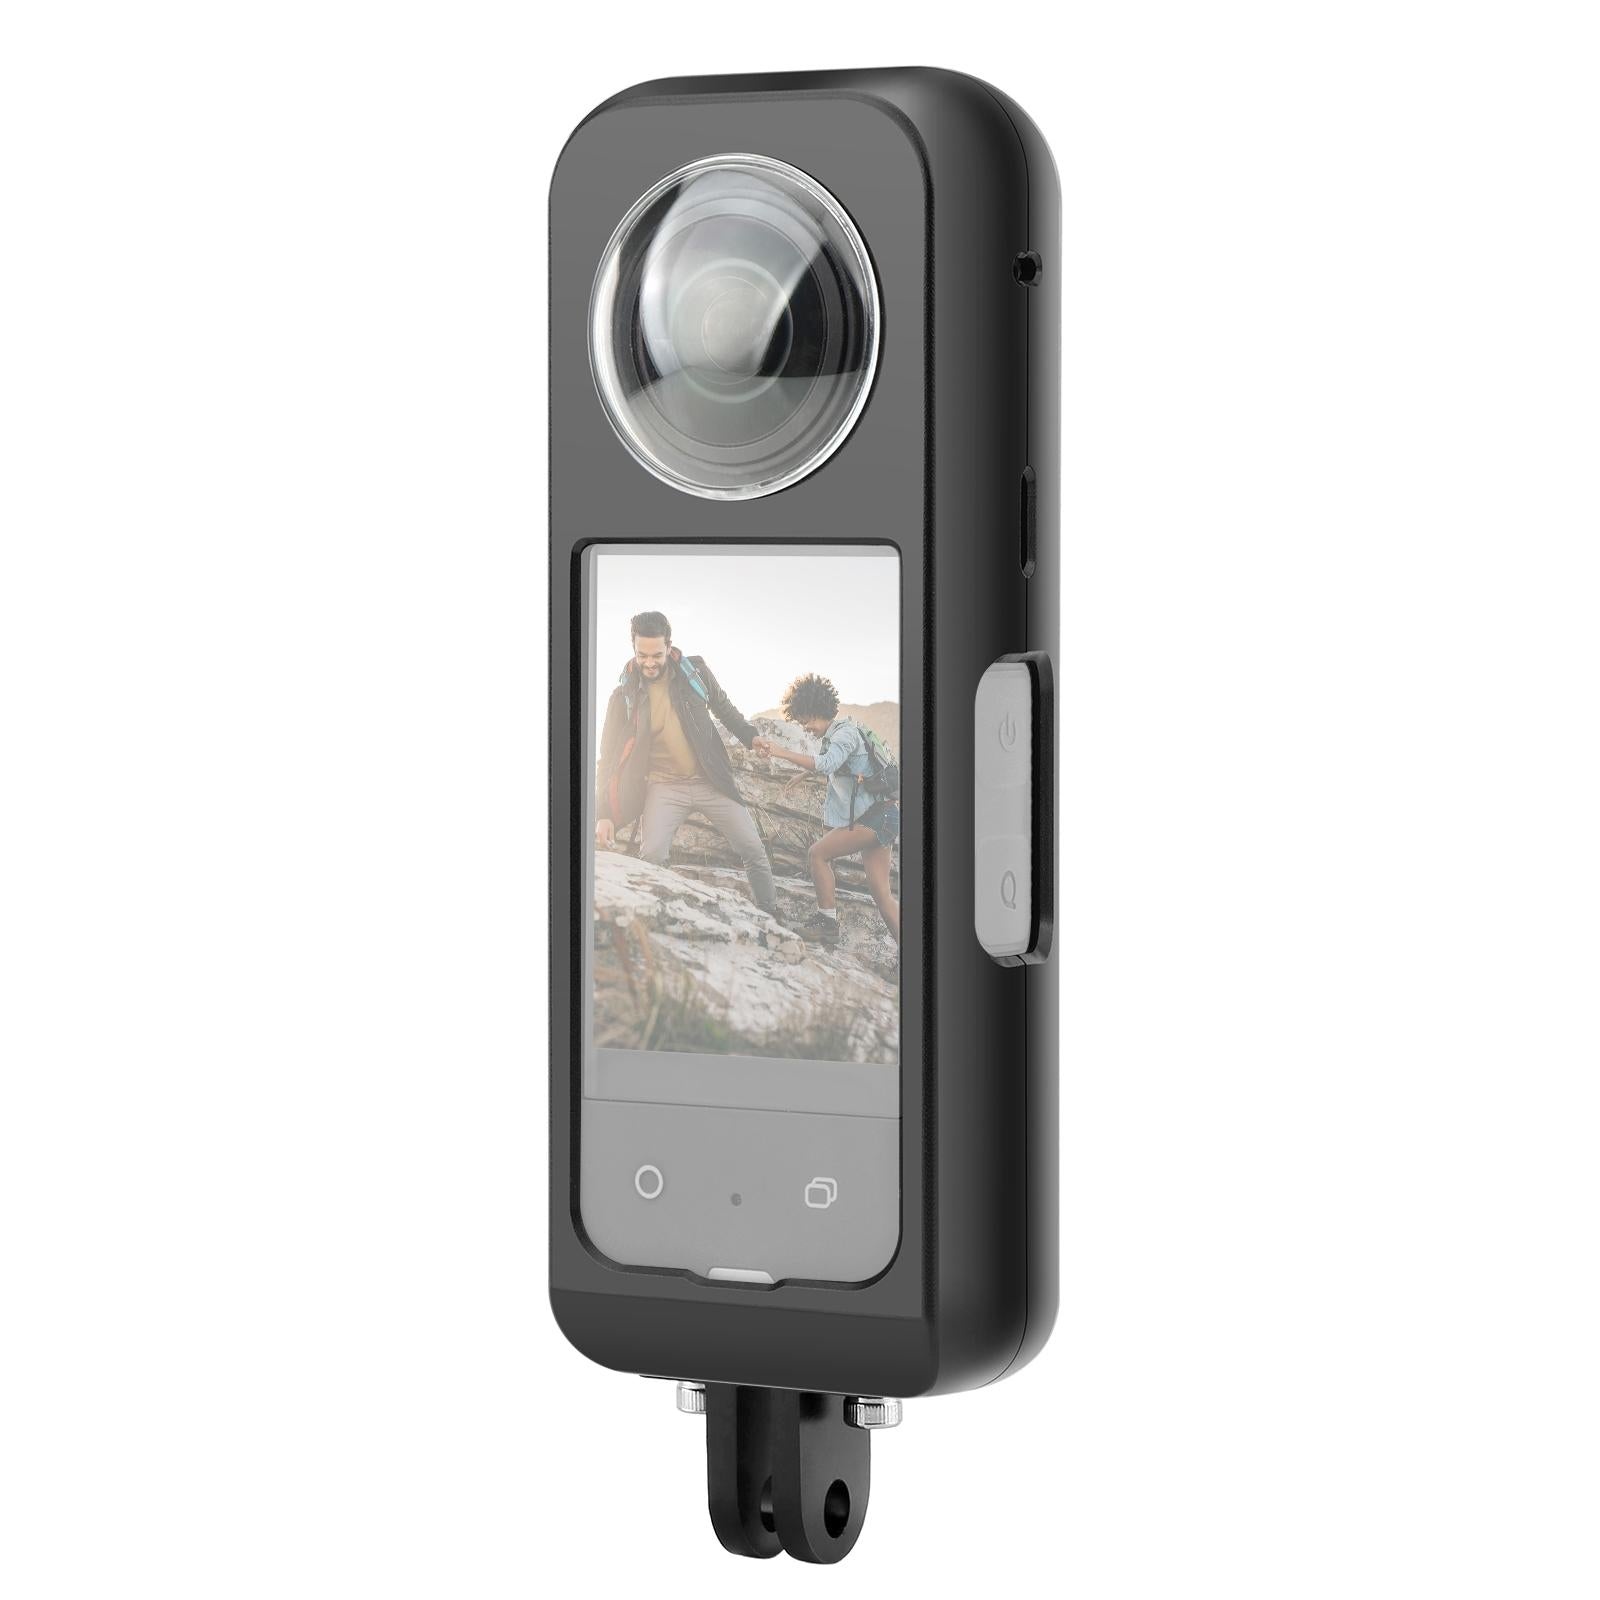
Metal Protective Cage For Insta360 X3 With Lens Protector PRL-B708UP
Delivery Timeline: This product is getting shipped from outside Australia. We estimate delivery within 8-12 working days across Australia, excluding weekends and public holidays. Please note that this timeframe is subject to change due to unforeseen circumstances. Features: • Suitable for Insta360 X3, aviation aluminum alloy material, sturdy and durable; • Compact and lightweight design, easy to carry, will not add extra burden to shooting; • Effectively protect the camera, anti-drop and anti-collision; increase the heat dissipation of the camera to prevent the camera from overheating and crashing; • With lens protector, it can effectively prevent the camera lens from being scratched; high light transmittance does not affect the shooting; • The bottom has a 1/4 screw port or a mounting base, which can be connected to a tripod or selfie stick; • With hexagon screwdriver, easy to install or remove; Package Includes: • 1 x Protective Cage • 2 x Protective Lens • 1 x Dock Adapter • 4 x Mounting Screws • 1 x Hexagon Screwdriver • 1 x Carrying Bag
Category: Cameras & Optics > Camera & Optic Accessories > Camera Parts & Accessories > Camera Stabilizers & Supports